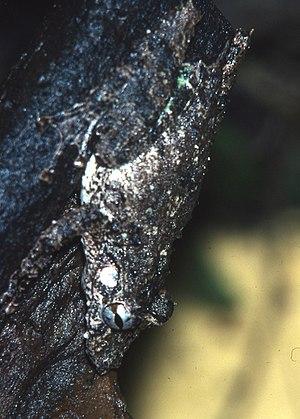
Scinax garbei est une espèce d'amphibiens de la famille des Hylidae.